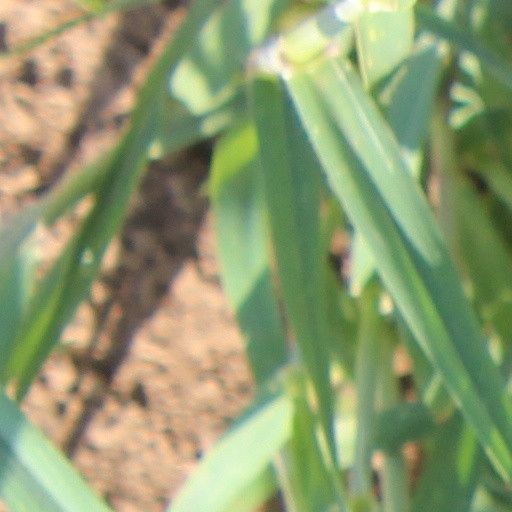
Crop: wheat